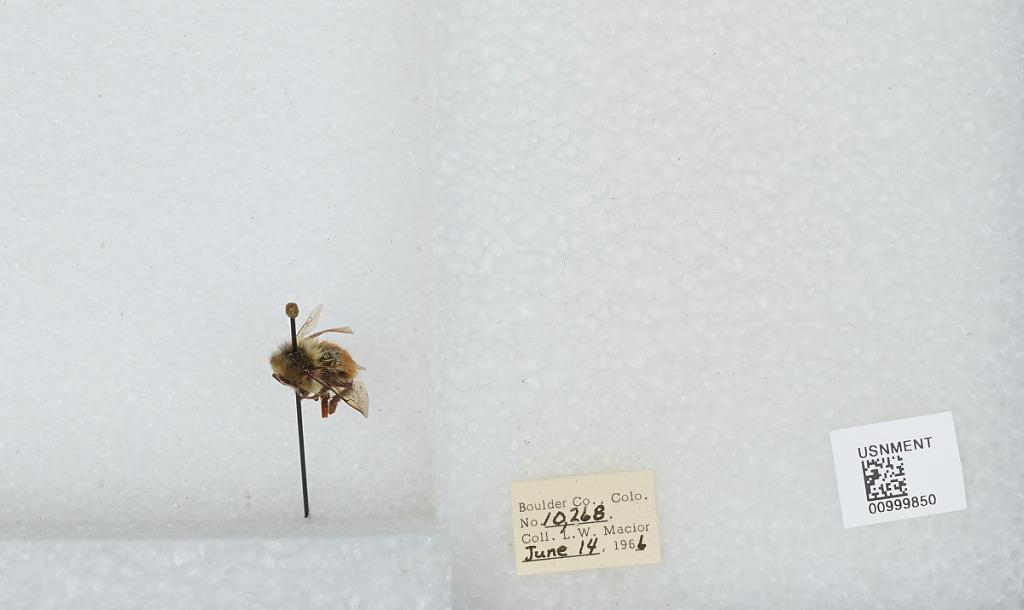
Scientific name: Bombus (Pyrobombus) melanopygus Nylander
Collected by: L. Macior
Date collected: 1966-6-14
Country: United States
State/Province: Colorado
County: Boulder
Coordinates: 40.09, -105.36